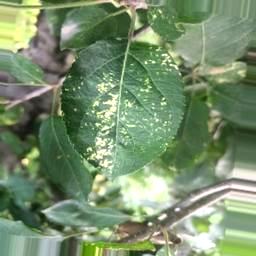
Label: Apple_Mosaic